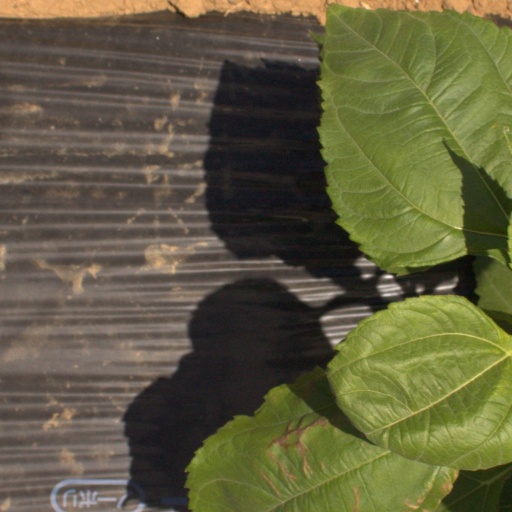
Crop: Jerusalem artichoke